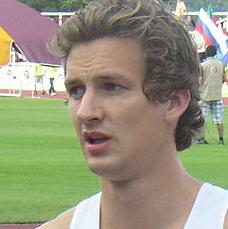
Age: 23